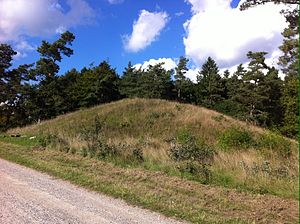
Linddalene / Gravhøje / Lindhøj
Lindhøj
Gravhøjen Lindhøj i Linddalene ved Hadsund
Linddalene er en 41 ha skov beliggende i den nordvestlige del af Hadsund. Linddalene var oprindeligt en del at herregården Dalsgaards privilegerede jord. Skoven blev fredet i 1992 for at bevare det afvekslende landskab og sikre offentlighedens adgang til området. Siden 2007 har området været ejet af Mariagerfjord Kommune, som nu sørger for naturplejen. Linddalene domineres af bøg, eg og gran, afbrudt af mindre åbne arealer, bestående af hede.